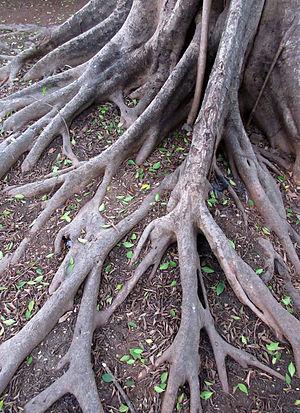
Les contreforts sont des nervures saillantes situées à la base du fût au-dessus du niveau du sol et raccordant les principales branches latérales à la partie inférieure du fût.